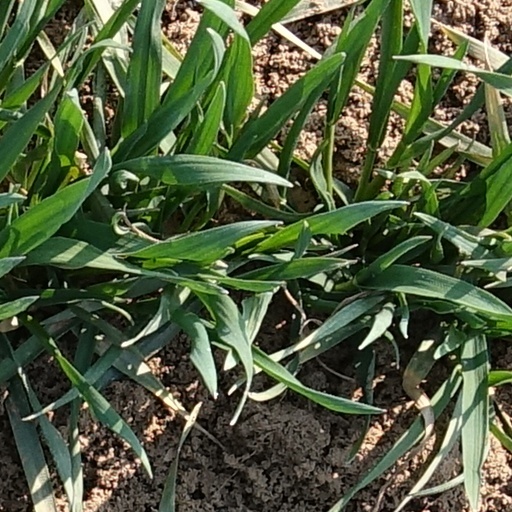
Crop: wheat